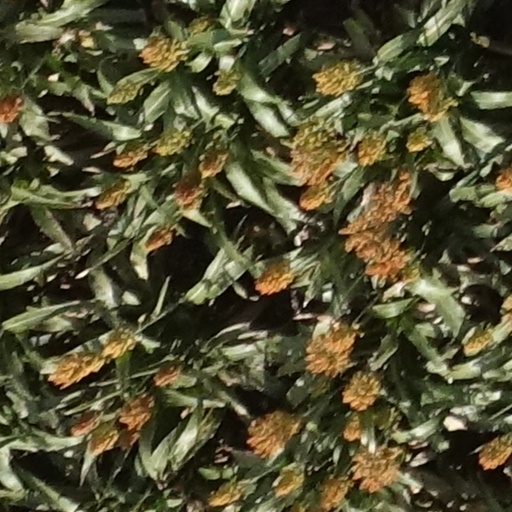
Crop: sorghum